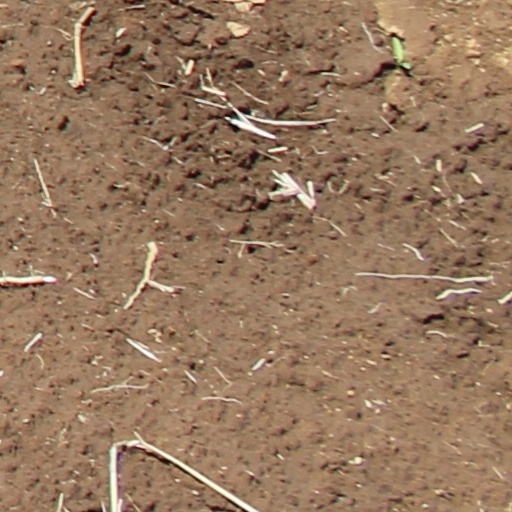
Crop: wheat